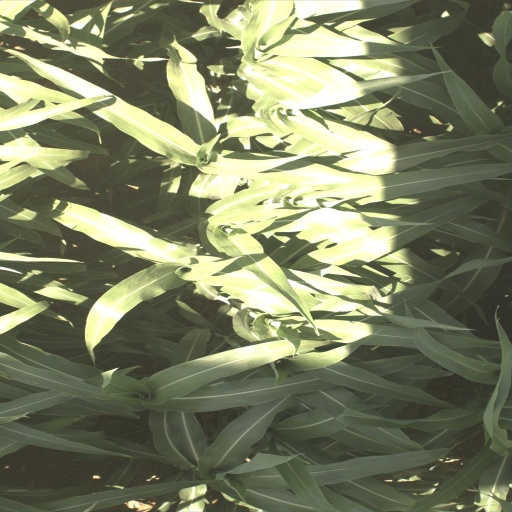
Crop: sorghum